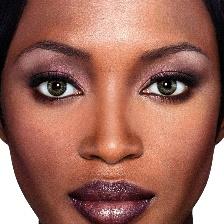
Label: faces